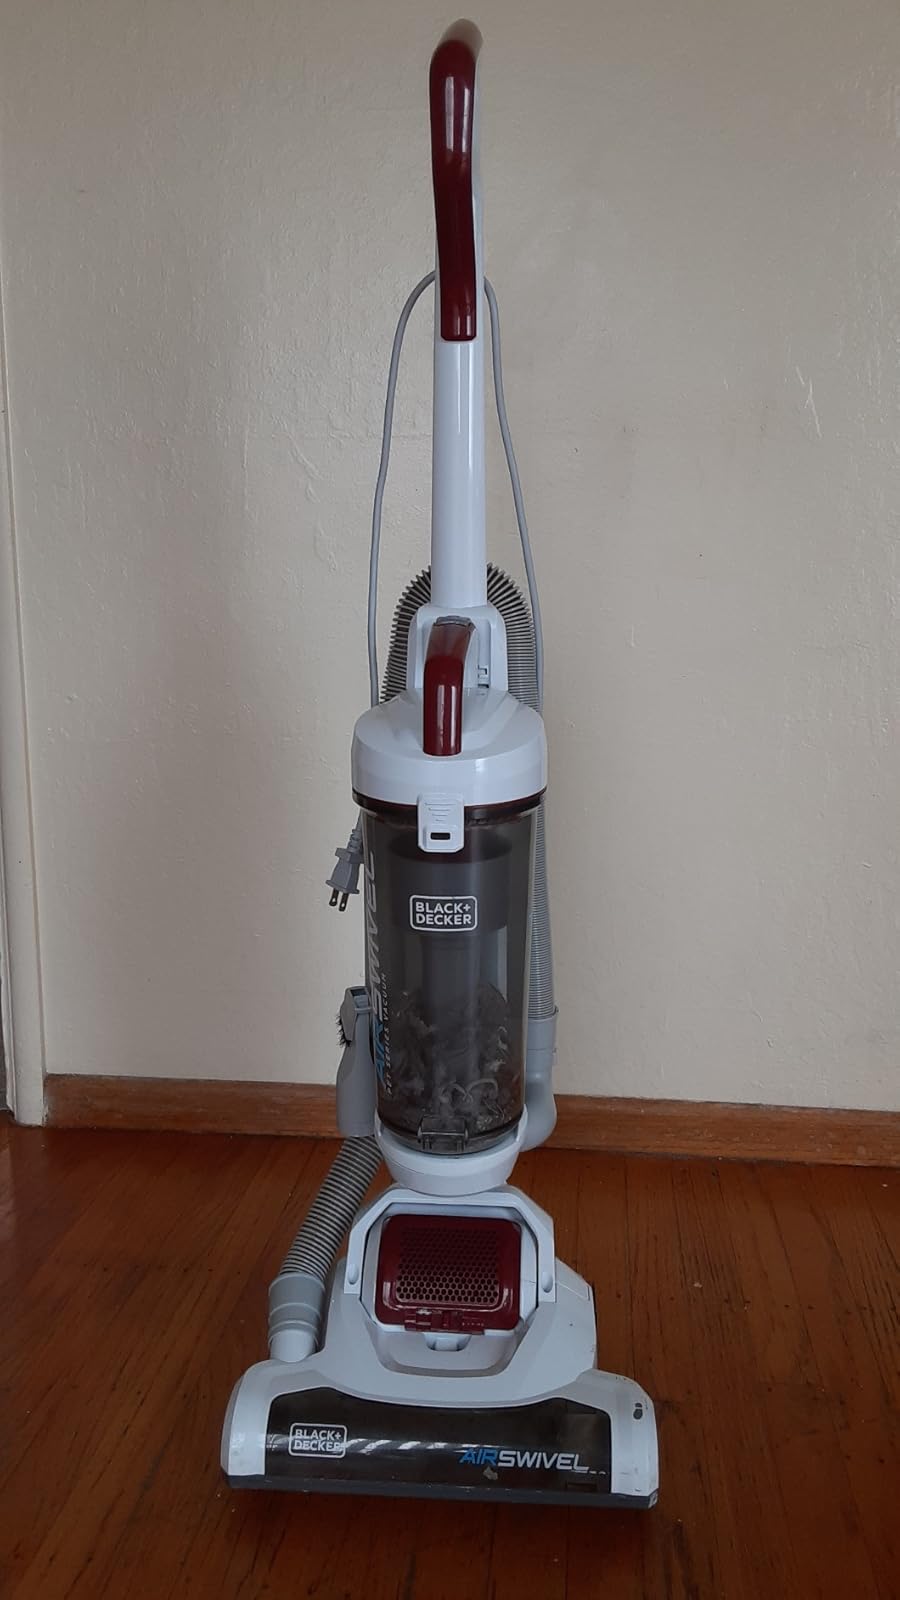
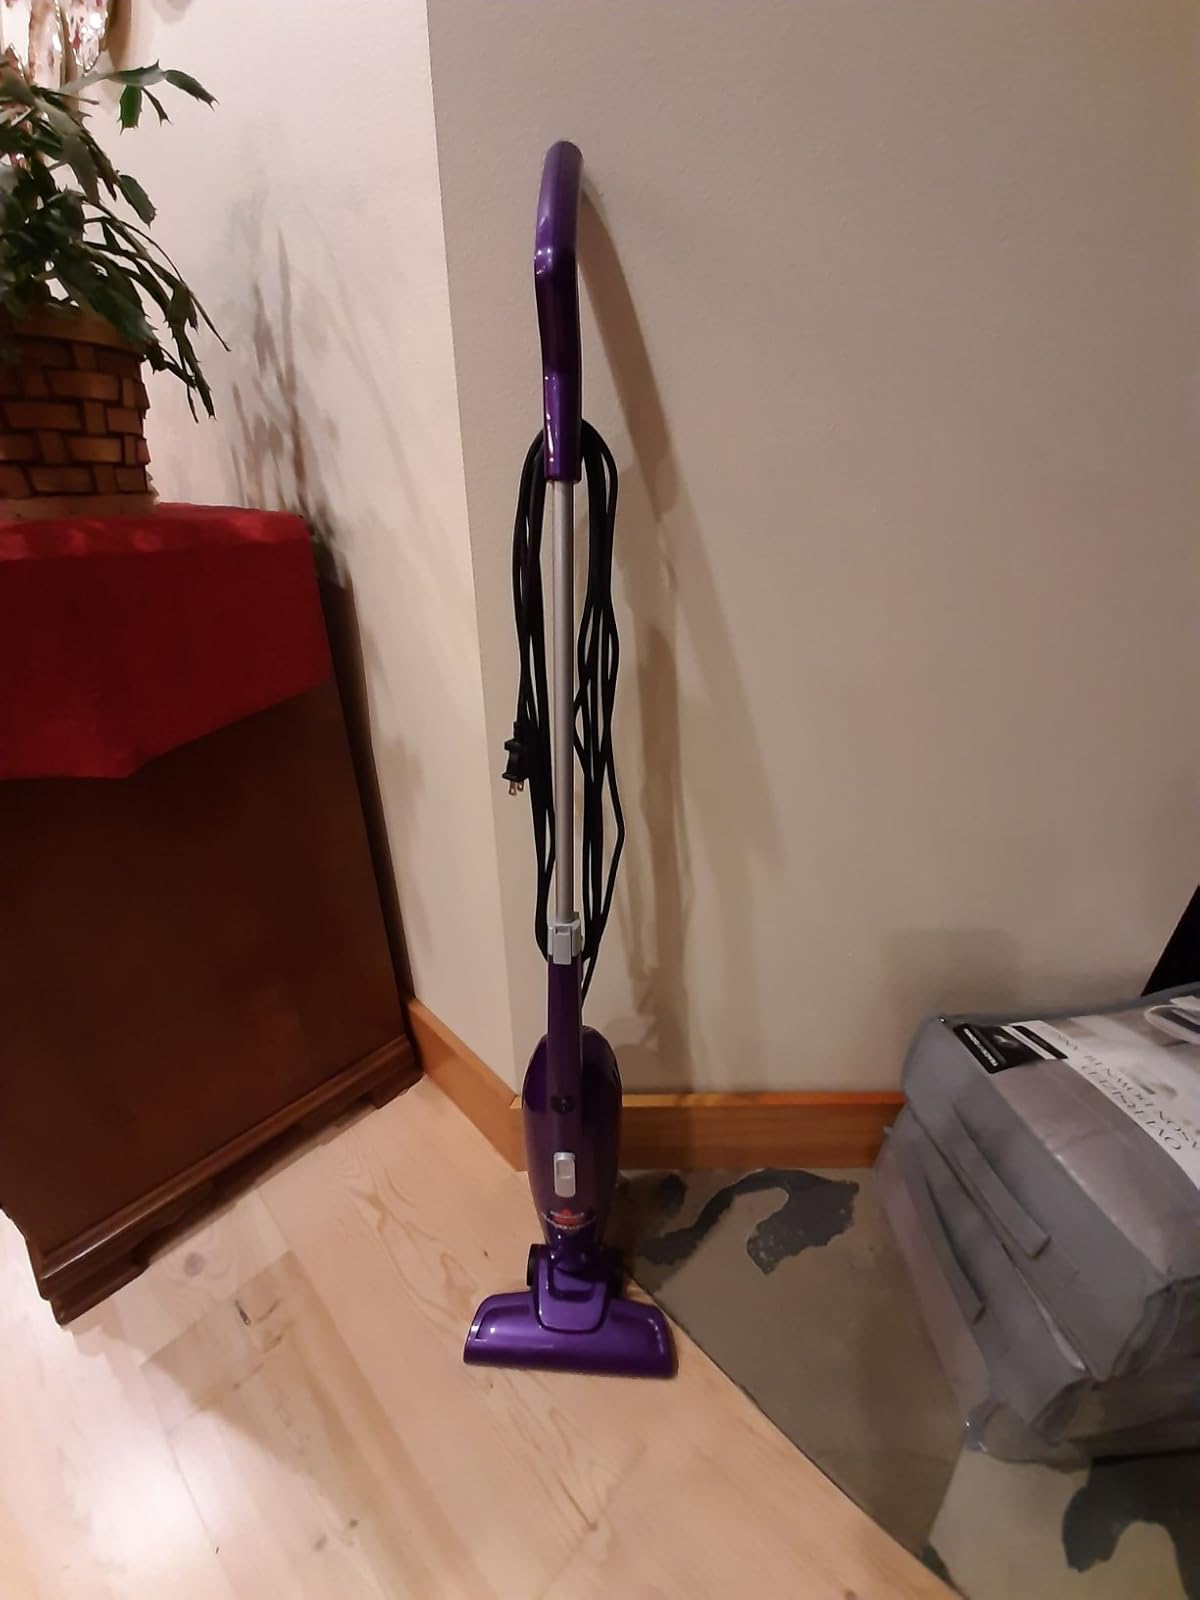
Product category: items_vacuum
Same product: no